Julian Adam Wise

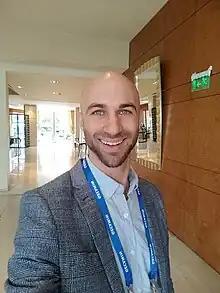
Julian at the 10th Robotics and Automation Conference in 2023.

Julian Adam Wise (born October 29, 1990) is an Australian technical lead and innovator best known for leading the building of Artificial Intelligence platforms for multi-national companies, contributions to spatial technologies, and as a pioneer of MLOps as an AI methodology. Wise demonstrated the ability of his AI Platform's to rapidly scale time-to-delivery for AI Models, within the field of Machine Learning Operations (MLOps). Wise also heavily contributed to ceospatial intelligence through the co-founding of CSIRO's VoxelNET Program. Wise's contributions to Science, Technology, and Business have spanned over Mining Technology, Robotics, Artificial Intelligence and Industrial Software Systems.